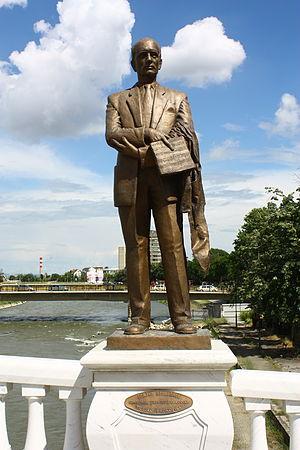
Le Pont de l'Art est un pont piétonnier situé sur le fleuve Vardar, dans le centre de Skopje, la capitale de la Macédoine du Nord. Le pont comporte de nombreuses statues de nombreux artistes et musiciens macédoniens. Il a été construit dans le cadre du grand projet Skopje 2014, avec un coût de construction estimé à 2,5 millions d'euros. Le pont comprend 29 sculptures, 14 de chaque côté et une au centre. Il mesure 83 mètres de longueur et 9 mètres de largeur, tandis que la partie centrale du pont fait 12 mètres de large.